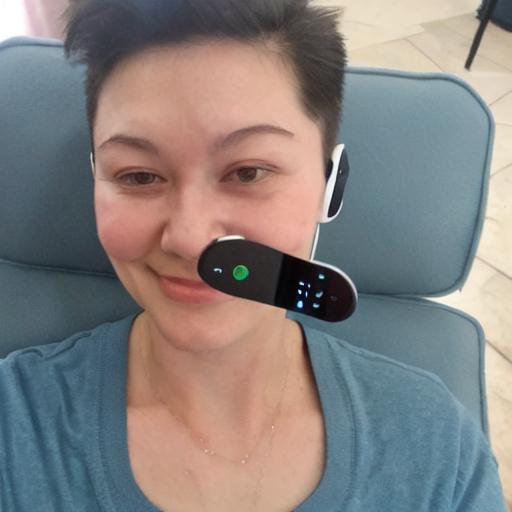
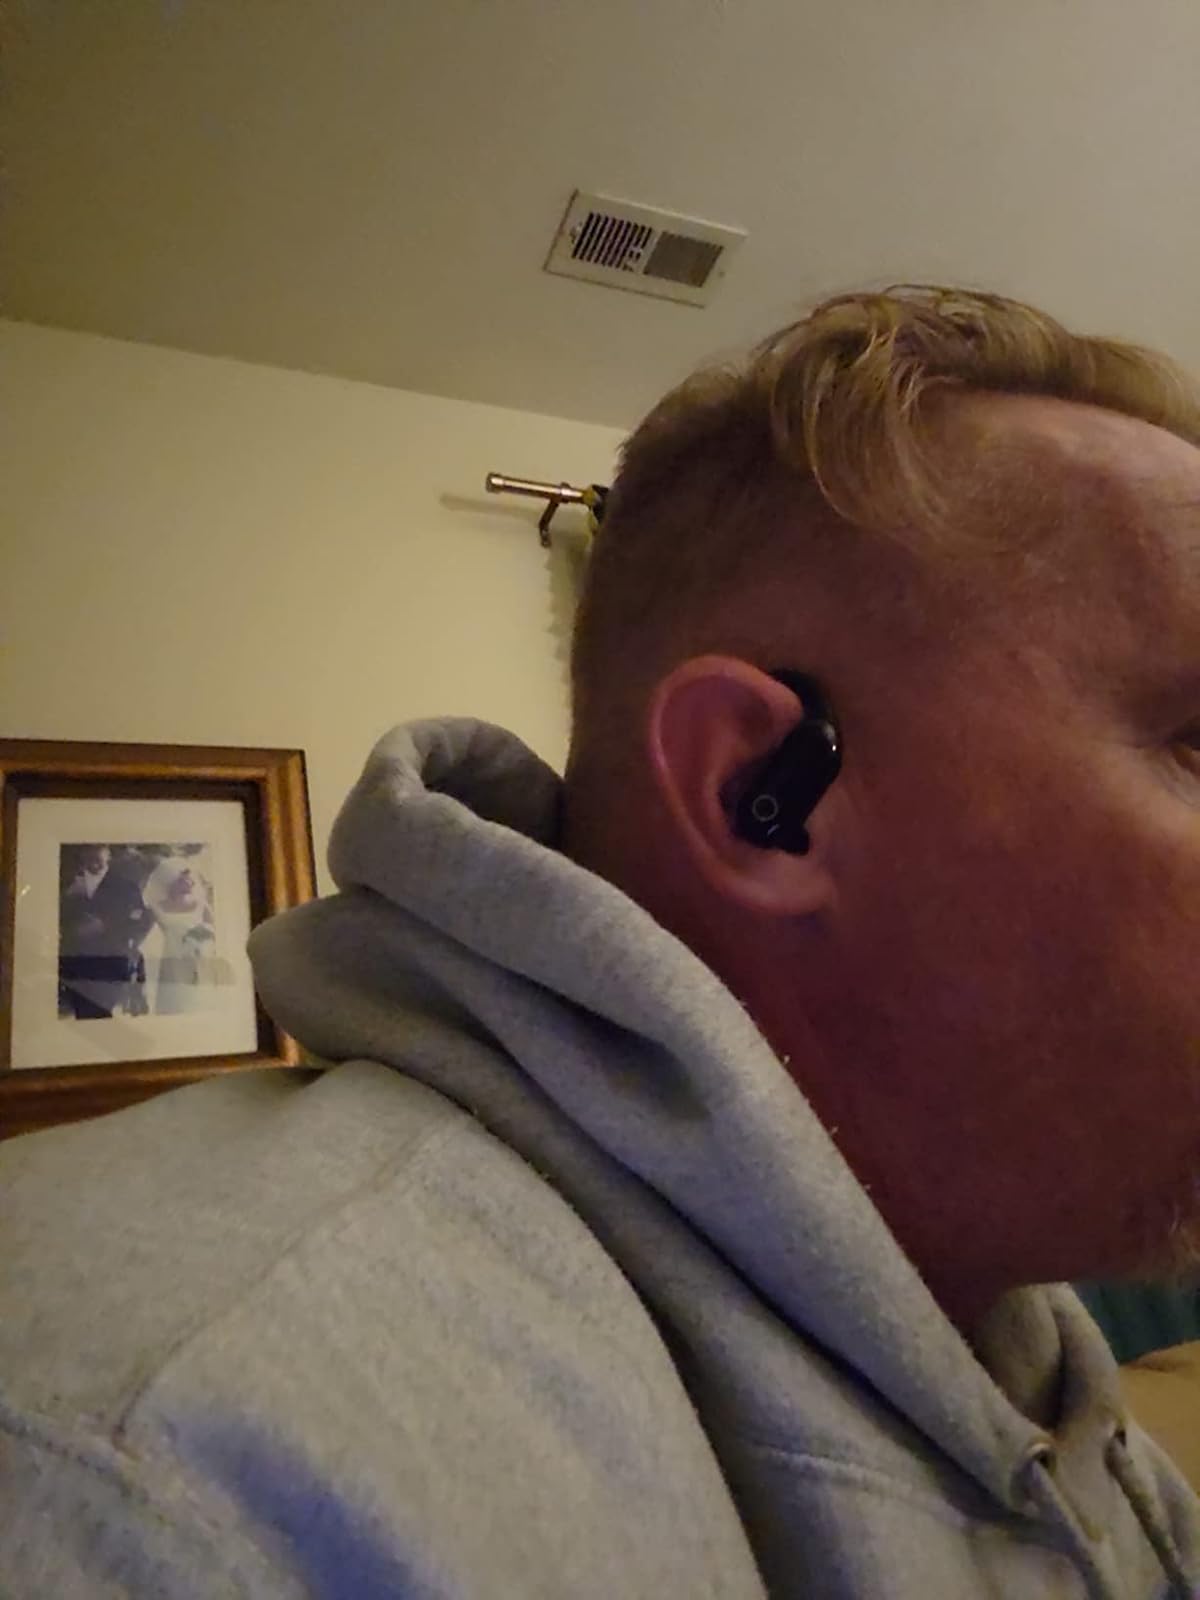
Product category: earbuds
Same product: no